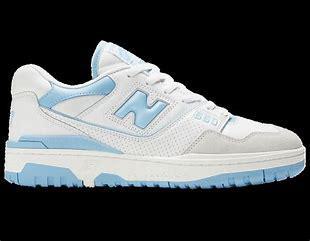
Brand: New
Model: Balance kg New Balance 550